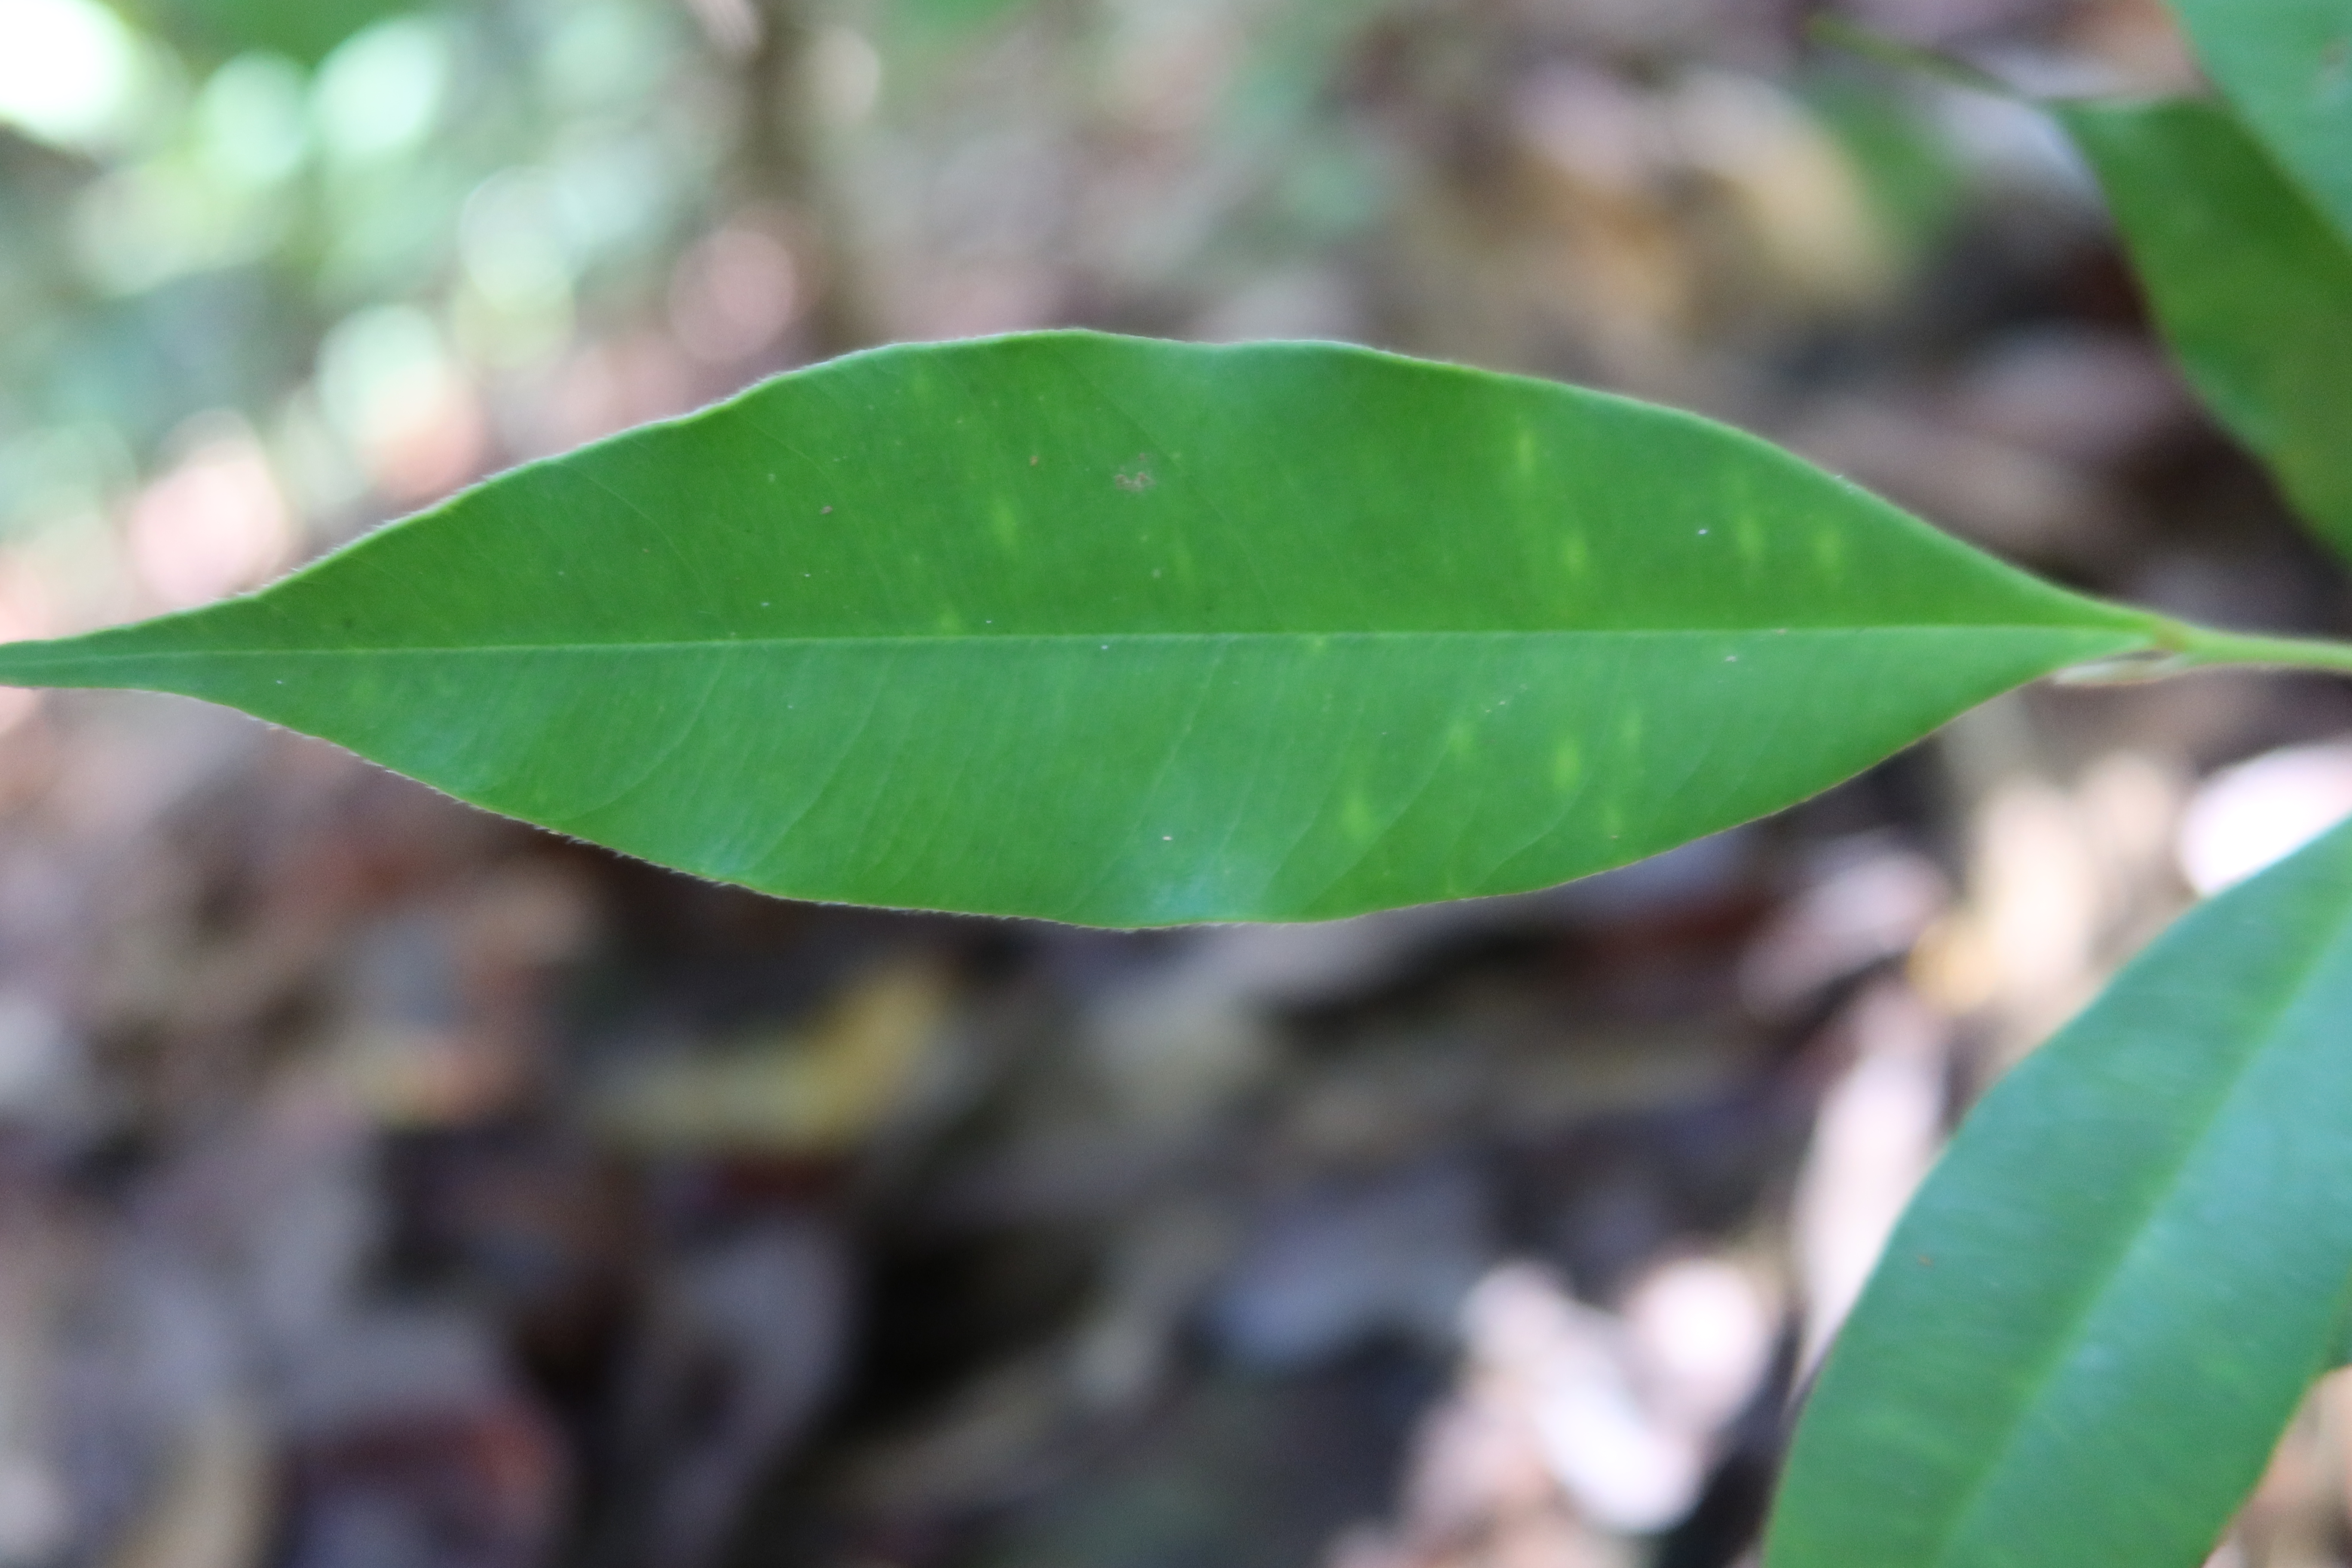
Label: Brown spots